Kataoka Station

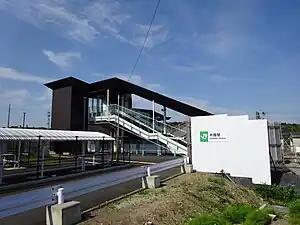
Kataoka Station west entrance, May 2015

is a railway station in the city of Yaita, Tochigi, Japan, operated by the East Japan Railway Company (JR East).